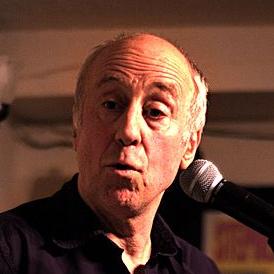
Age: 58